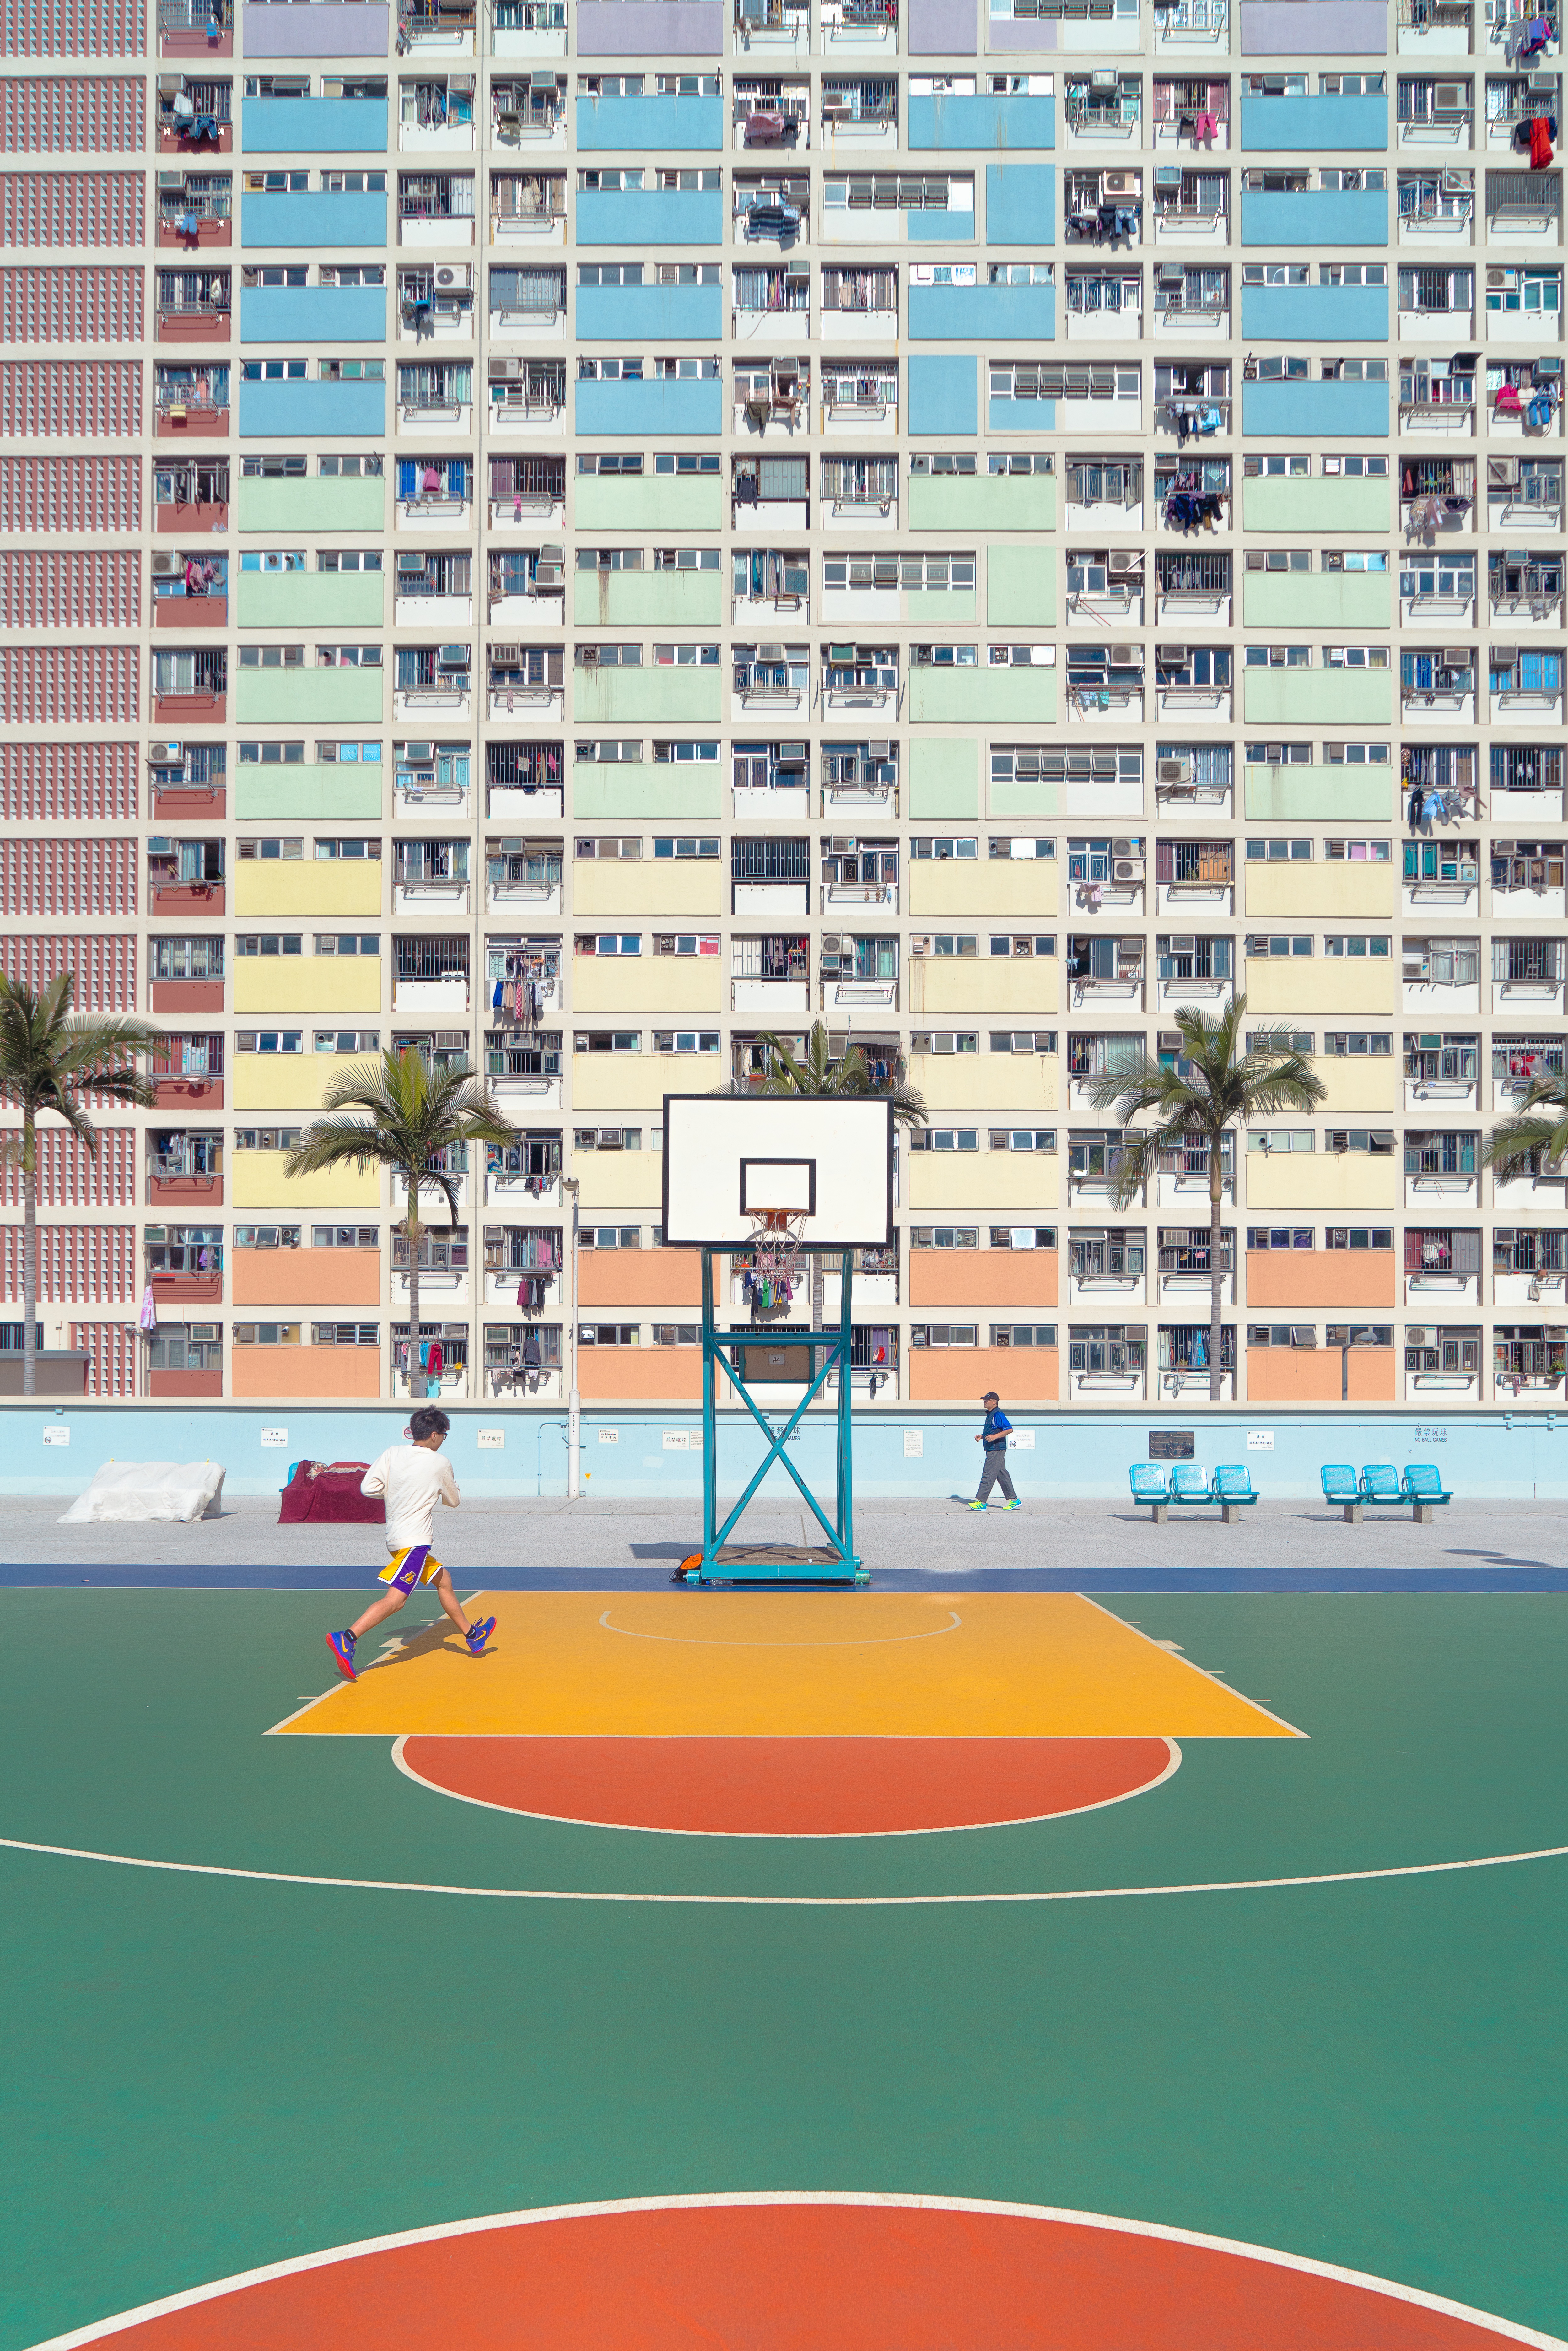
outdoor, architecture, structure, building, basketball, basket, stadium, baseball field, sports, sport venue